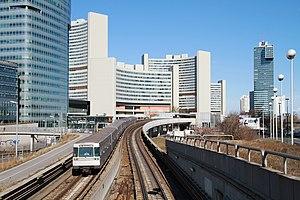
Autriche, Vienne, Vienna International Centre